Gonzalo Garza Independence High School

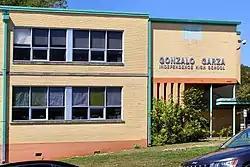

Gonzalo Garza Independence High School is an alternative high school in the Austin Independent School District and is located at 1600 Chicon Street in Austin, Texas. It opened in January 1998 under then-principal Victoria Baldwin and is open to any student entering their third year of high school with 10 or more credits. Garza offers a non-traditional, self-paced approach and enrolls about 300 students. In the 2005–2006 school year, Garza had 194 graduates.